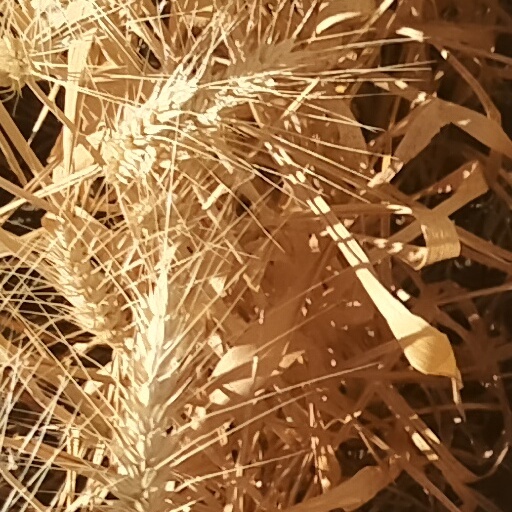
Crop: wheat